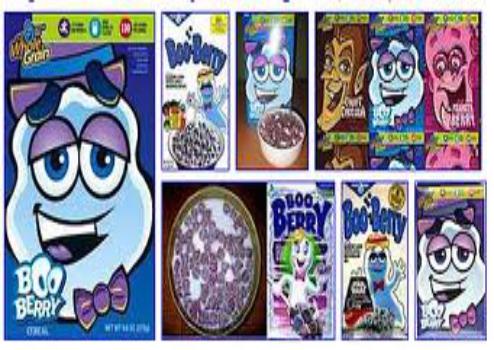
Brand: Boo Berry
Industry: Food